Meghan Duggan

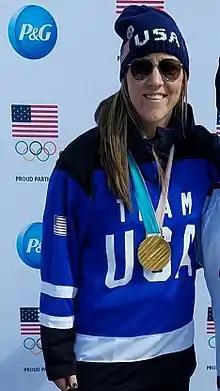
Meghan Duggan with 2018 gold medal at an appearance in Quincy, MA

Duggan began coaching for Clarkson University's women's ice hockey team in September 2014 while she played for the American national hockey team and the Boston Blades.